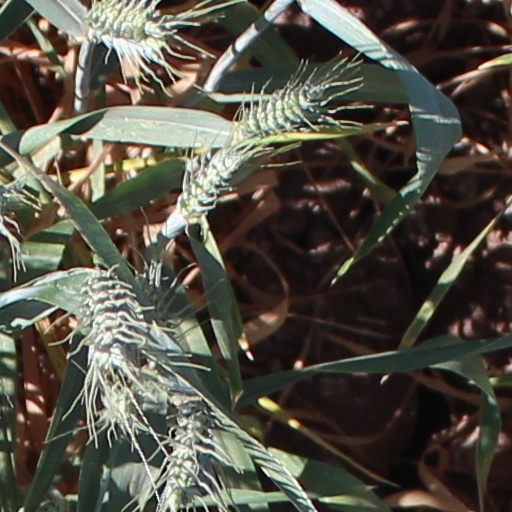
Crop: wheat